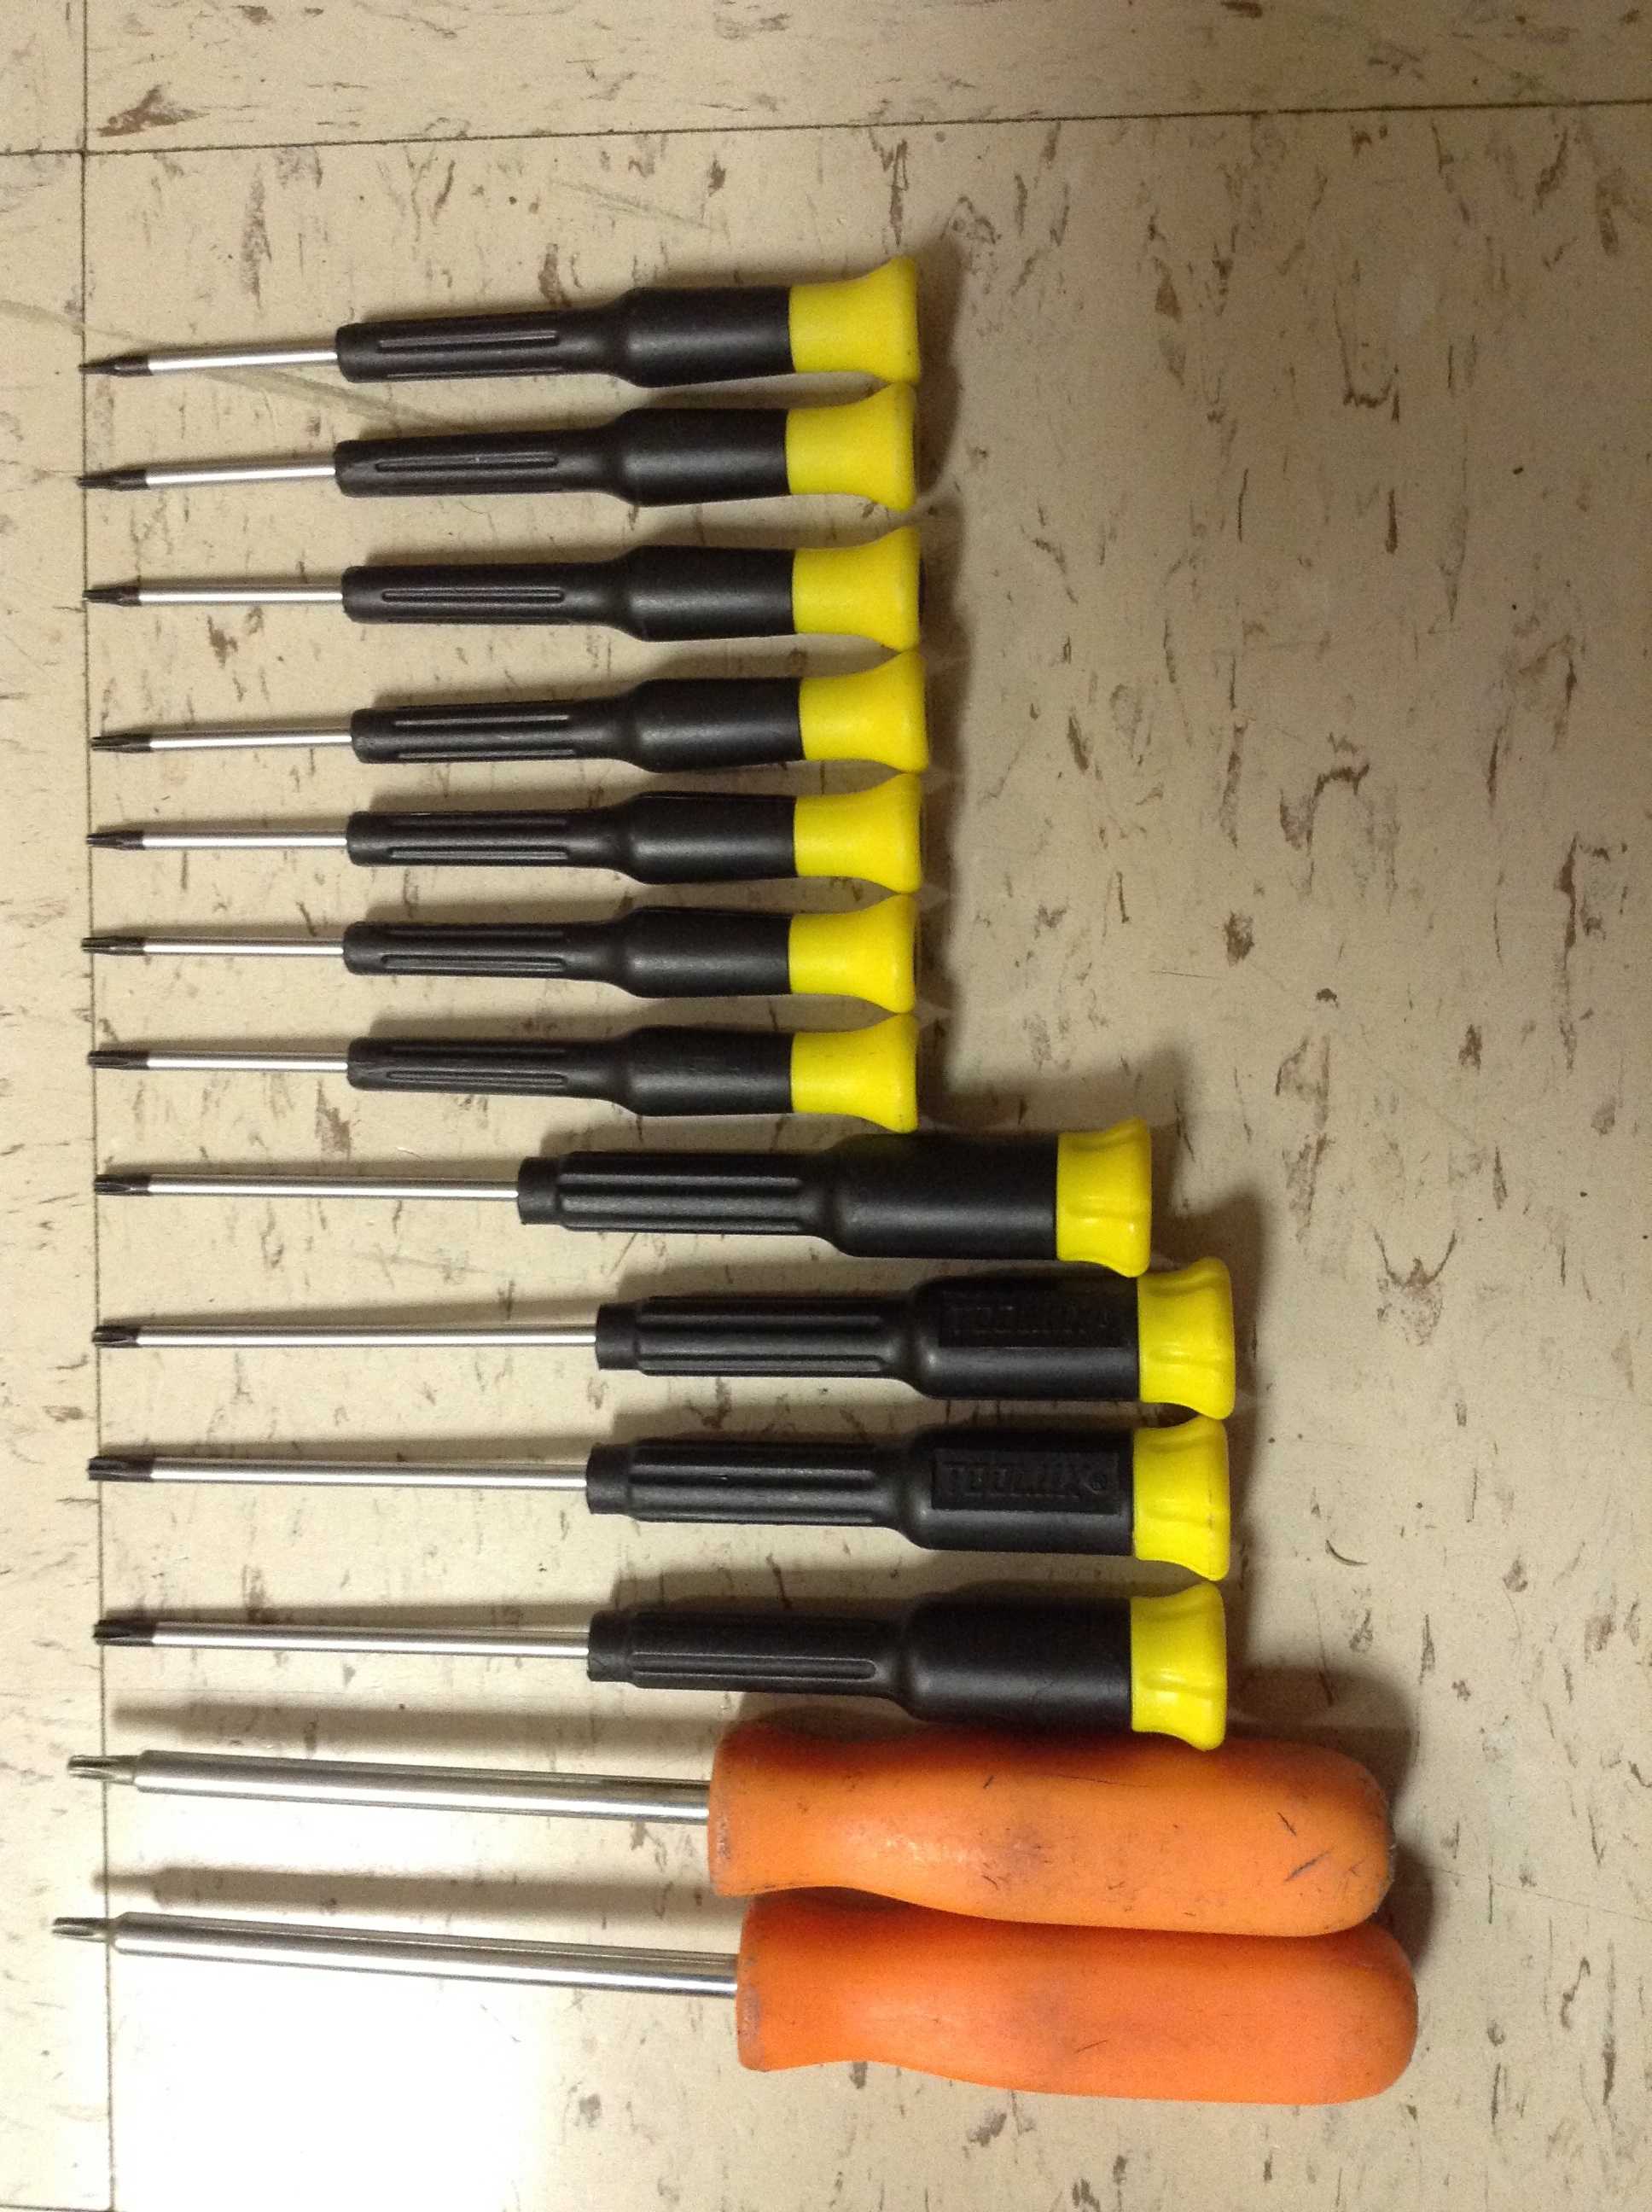
tools, inventory, gun accessory, set of screwdrivers